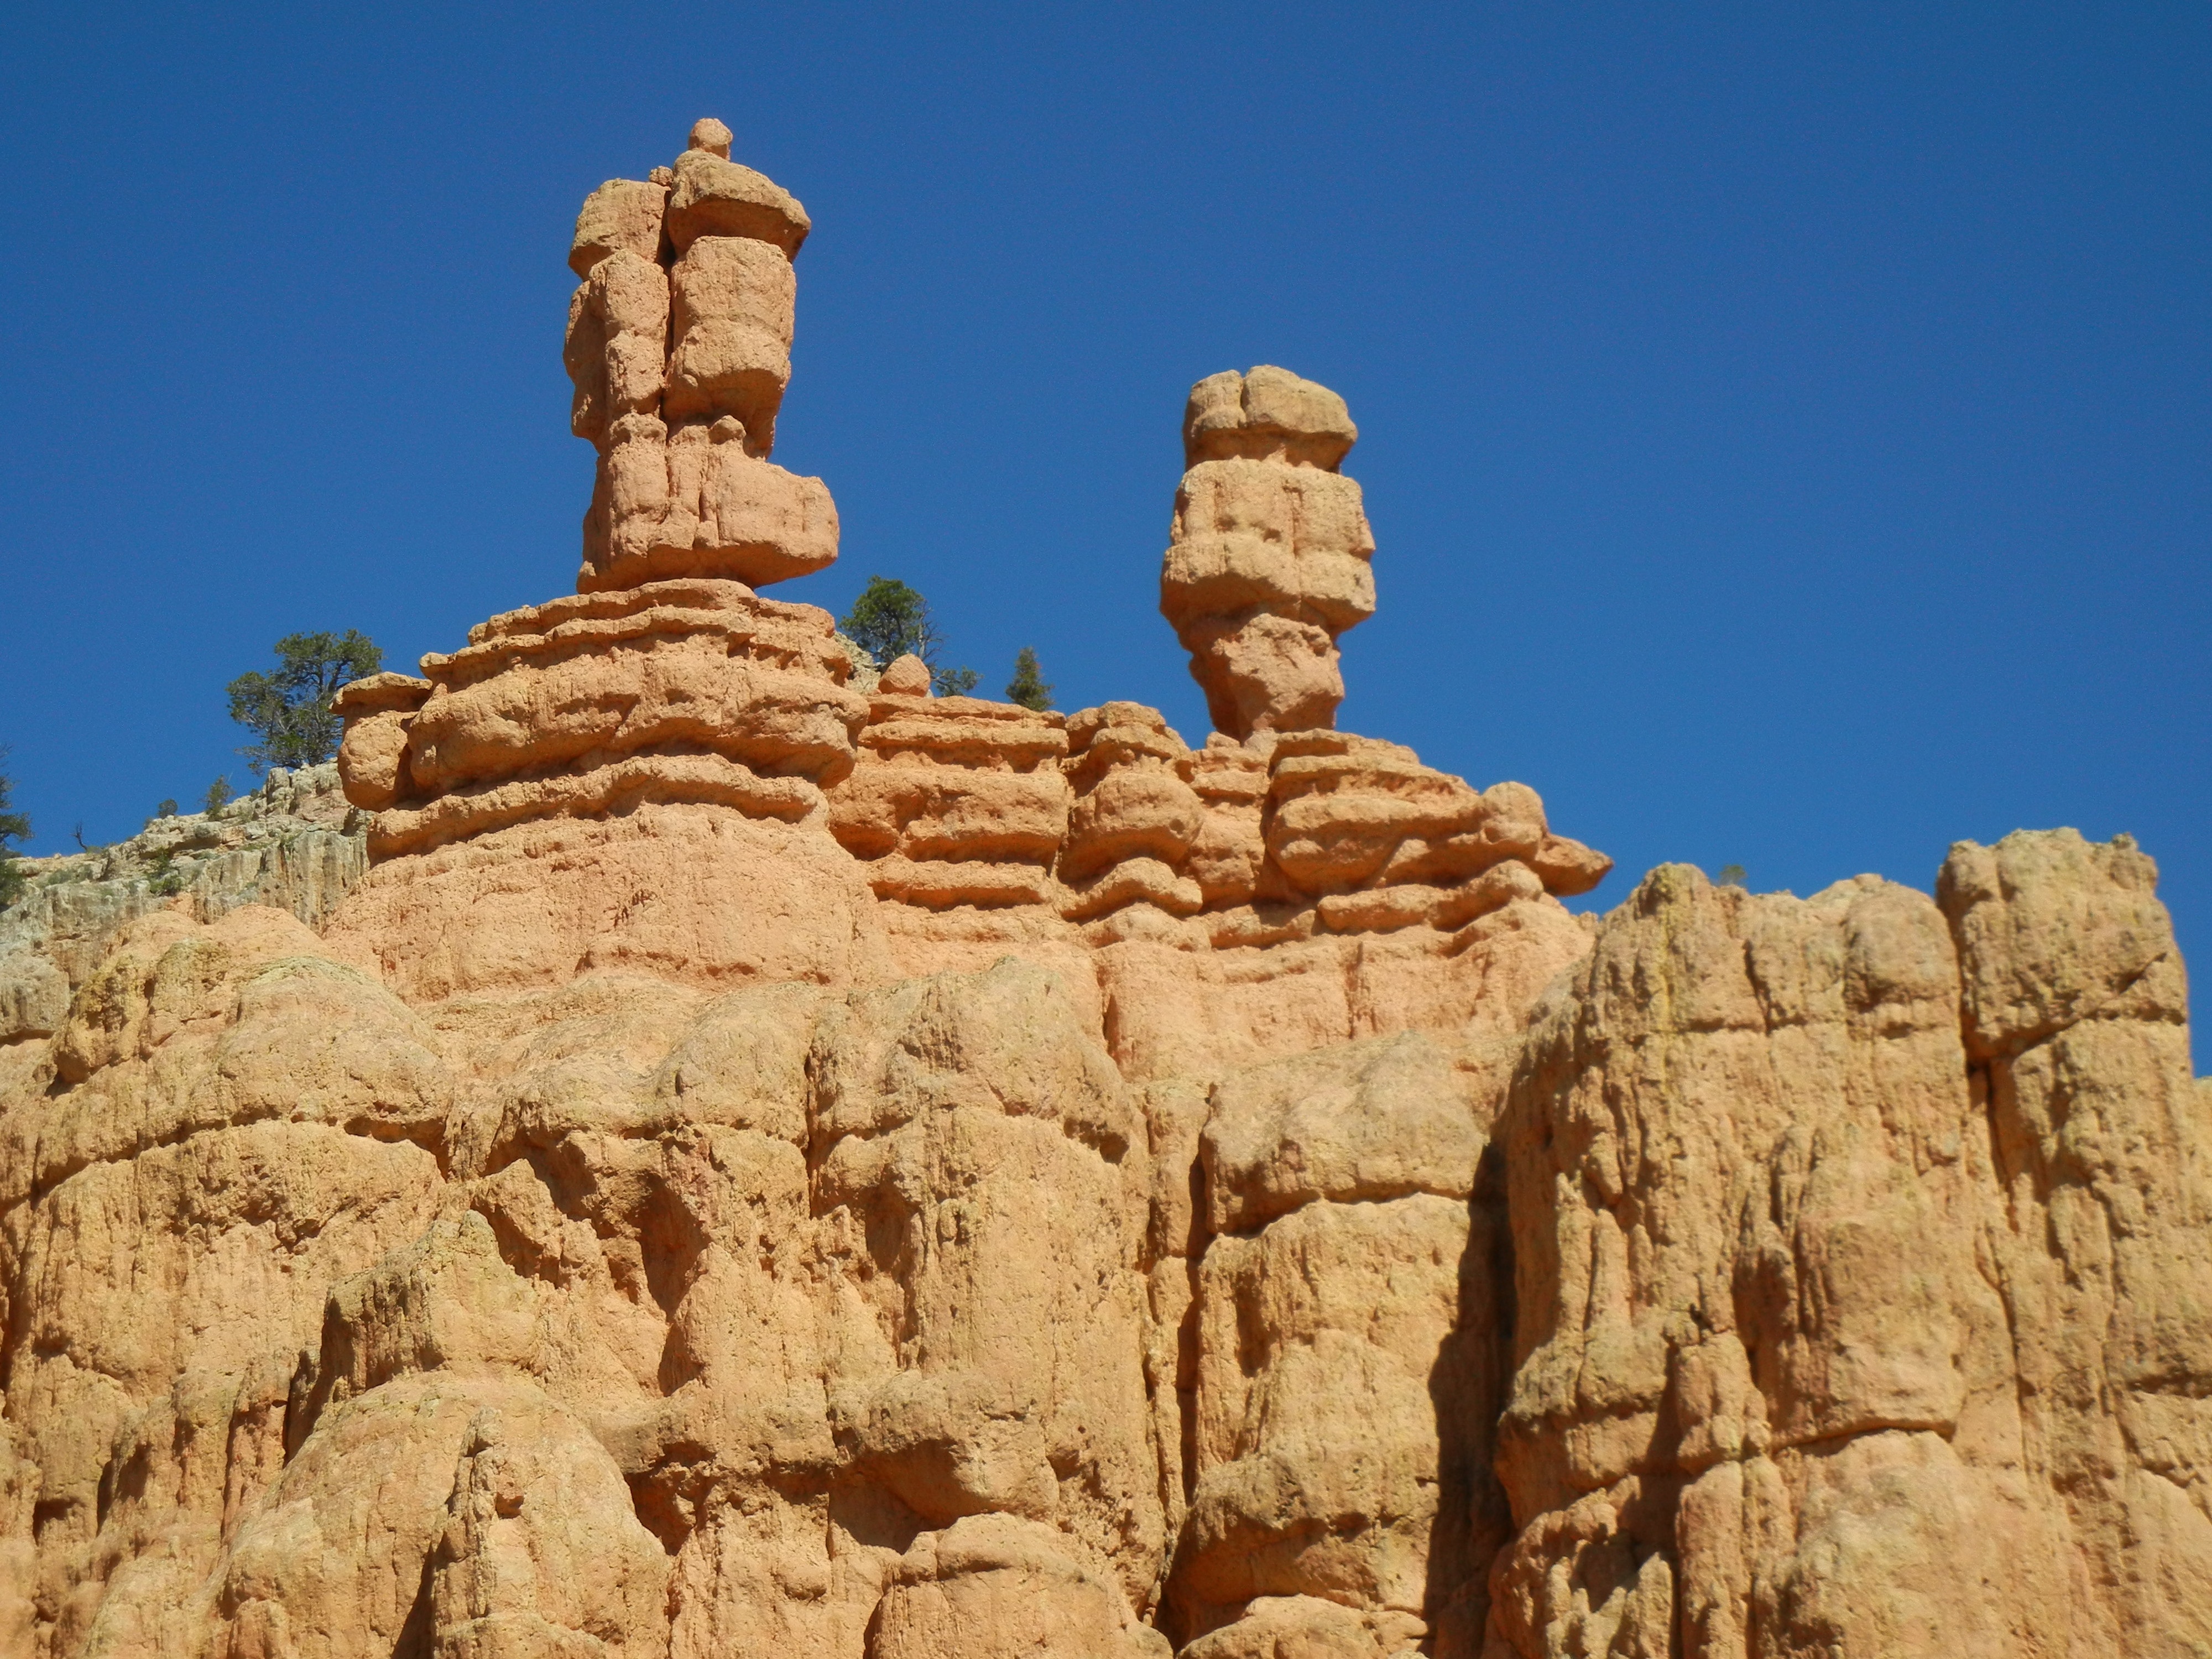
rock, formation, arch, usa, landmark, geology, temple, mountains, badlands, wadi, red canyon, archaeological site, unesco world heritage site, historic site, ancient history